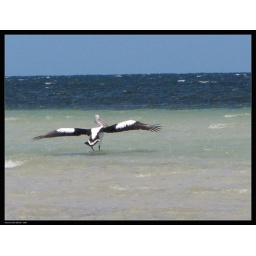
Until the dogs came along, this pelican was happy to stand in the cooling water and watch the world go by.